Neck of Land Cemetery

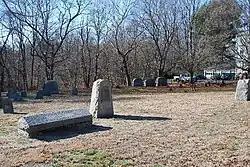

The Neck of Land Cemetery is a small historic cemetery on Summer Street in Taunton, Massachusetts. Established in 1687 near the confluence of the Mill and Taunton Rivers, it was the city's first cemetery. Most of its graves predate 1800; there are four burials before 1700, including two children. The cemetery is a roughly rectangular plot, about in size, on the south side of Summer Street, between Prospect and West Summer Streets. The most significant individual buried in the cemetery is Taunton founder and first female colonial land claimer Elizabeth Poole.